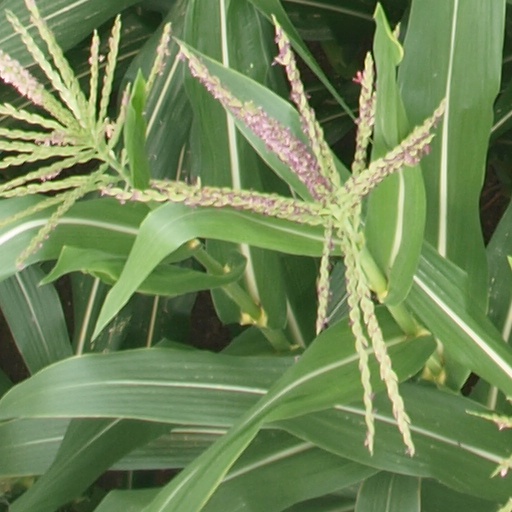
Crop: maize; corn